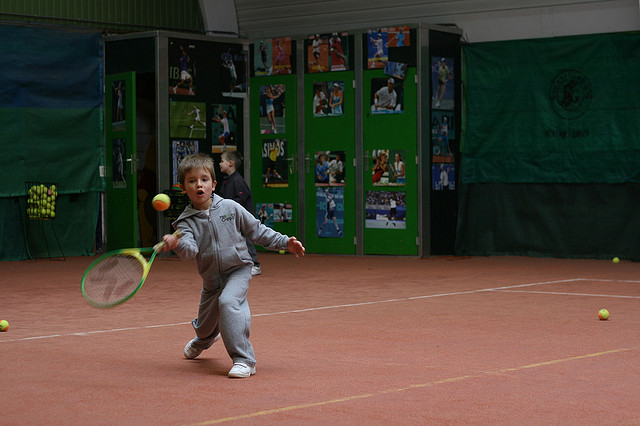
một cậu bé đang luyện tập tennis ở trong nhà